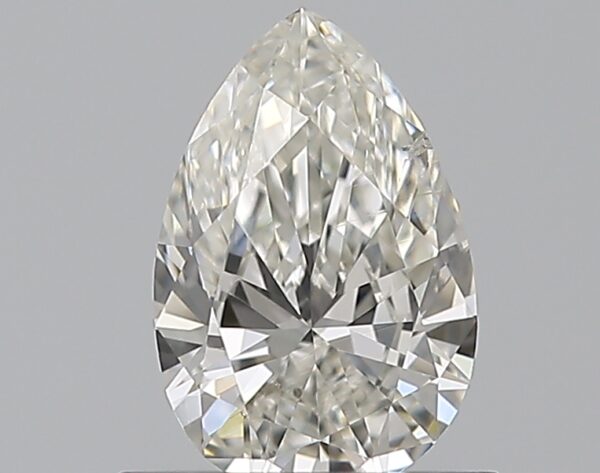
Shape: pear
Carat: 0.66
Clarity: SI1
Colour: G
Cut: VG
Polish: EX
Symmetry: VG
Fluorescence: ST
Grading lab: GIA
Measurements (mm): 7.45 x 4.91 x 2.87